Boating Party

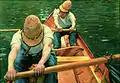
In 1877, Caillebotte had produced a similarly themed work: "Oarsmen Rowing on the Yerres" (Fr:"Canotiers ramant sur l'Yerres")

Caillebotte, who was from a wealthy family, served as a supporter/patron of impressionists and assembled a collection of over 70 works of art from Paul Cézanne, Edgar Degas, Édouard Manet, Jean-François Millet, Claude Monet, Camille Pissarro, Pierre-Auguste Renoir, and Alfred Sisley. He willed sixty-eight paintings by Pissarro (nineteen), Monet (fourteen), Renoir (ten), Sisley (nine), Degas (seven), Cézanne (five), and Manet (four). In his will, he bequeathed this collection to the French government with a request that the paintings should all be exhibited at the Musée du Luxembourg and then moved to the Louvre. However, Musée du Luxembourg was too small to accommodate the entire bequest. His brother Martial, his executor Renoir and the museum reached a compromise and accepted 40 works, just 38 by some sources, and 38 impressionists plus 2 works by Millet according to another, to become part of the national collection in 1896 and were unveiled in February 1897, bolstering the standing of Impressionism with the first presentation of the Impressionists in a public venue in France. During the 2024 150th anniversary of Impressionism and 130th anniversary of Caillebotte's death this collection, which is usually scattered throughout the Musee d'Orsay, was brought together for an exhibition from October 8, 2024 to Janaury 19, 2025, simultaneously to the Caillebotte exhibition's run at the museum. The bequest did not include his own works. Martial Caillebotte inherited 175 of his brother's works. The fact that he bequeathed his own works to his own family rather than a public museum is why Caillebotte's own contributions to Impressionism as a painter continue to lag behind his reputation as an important millionaire collector and donor of Impressionist art. Furthermore, while he was alive, his wealth diminished his urgency to sell his artwork.